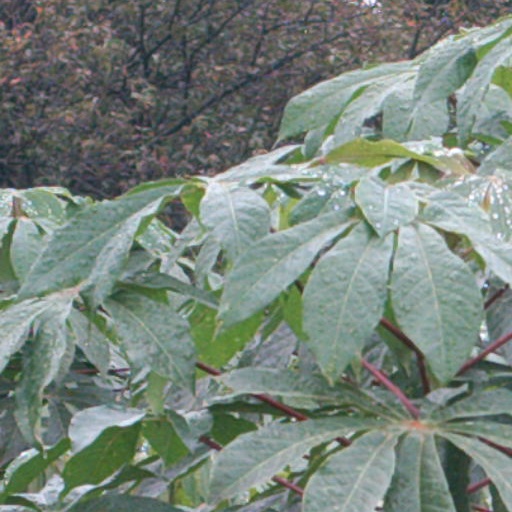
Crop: cassava